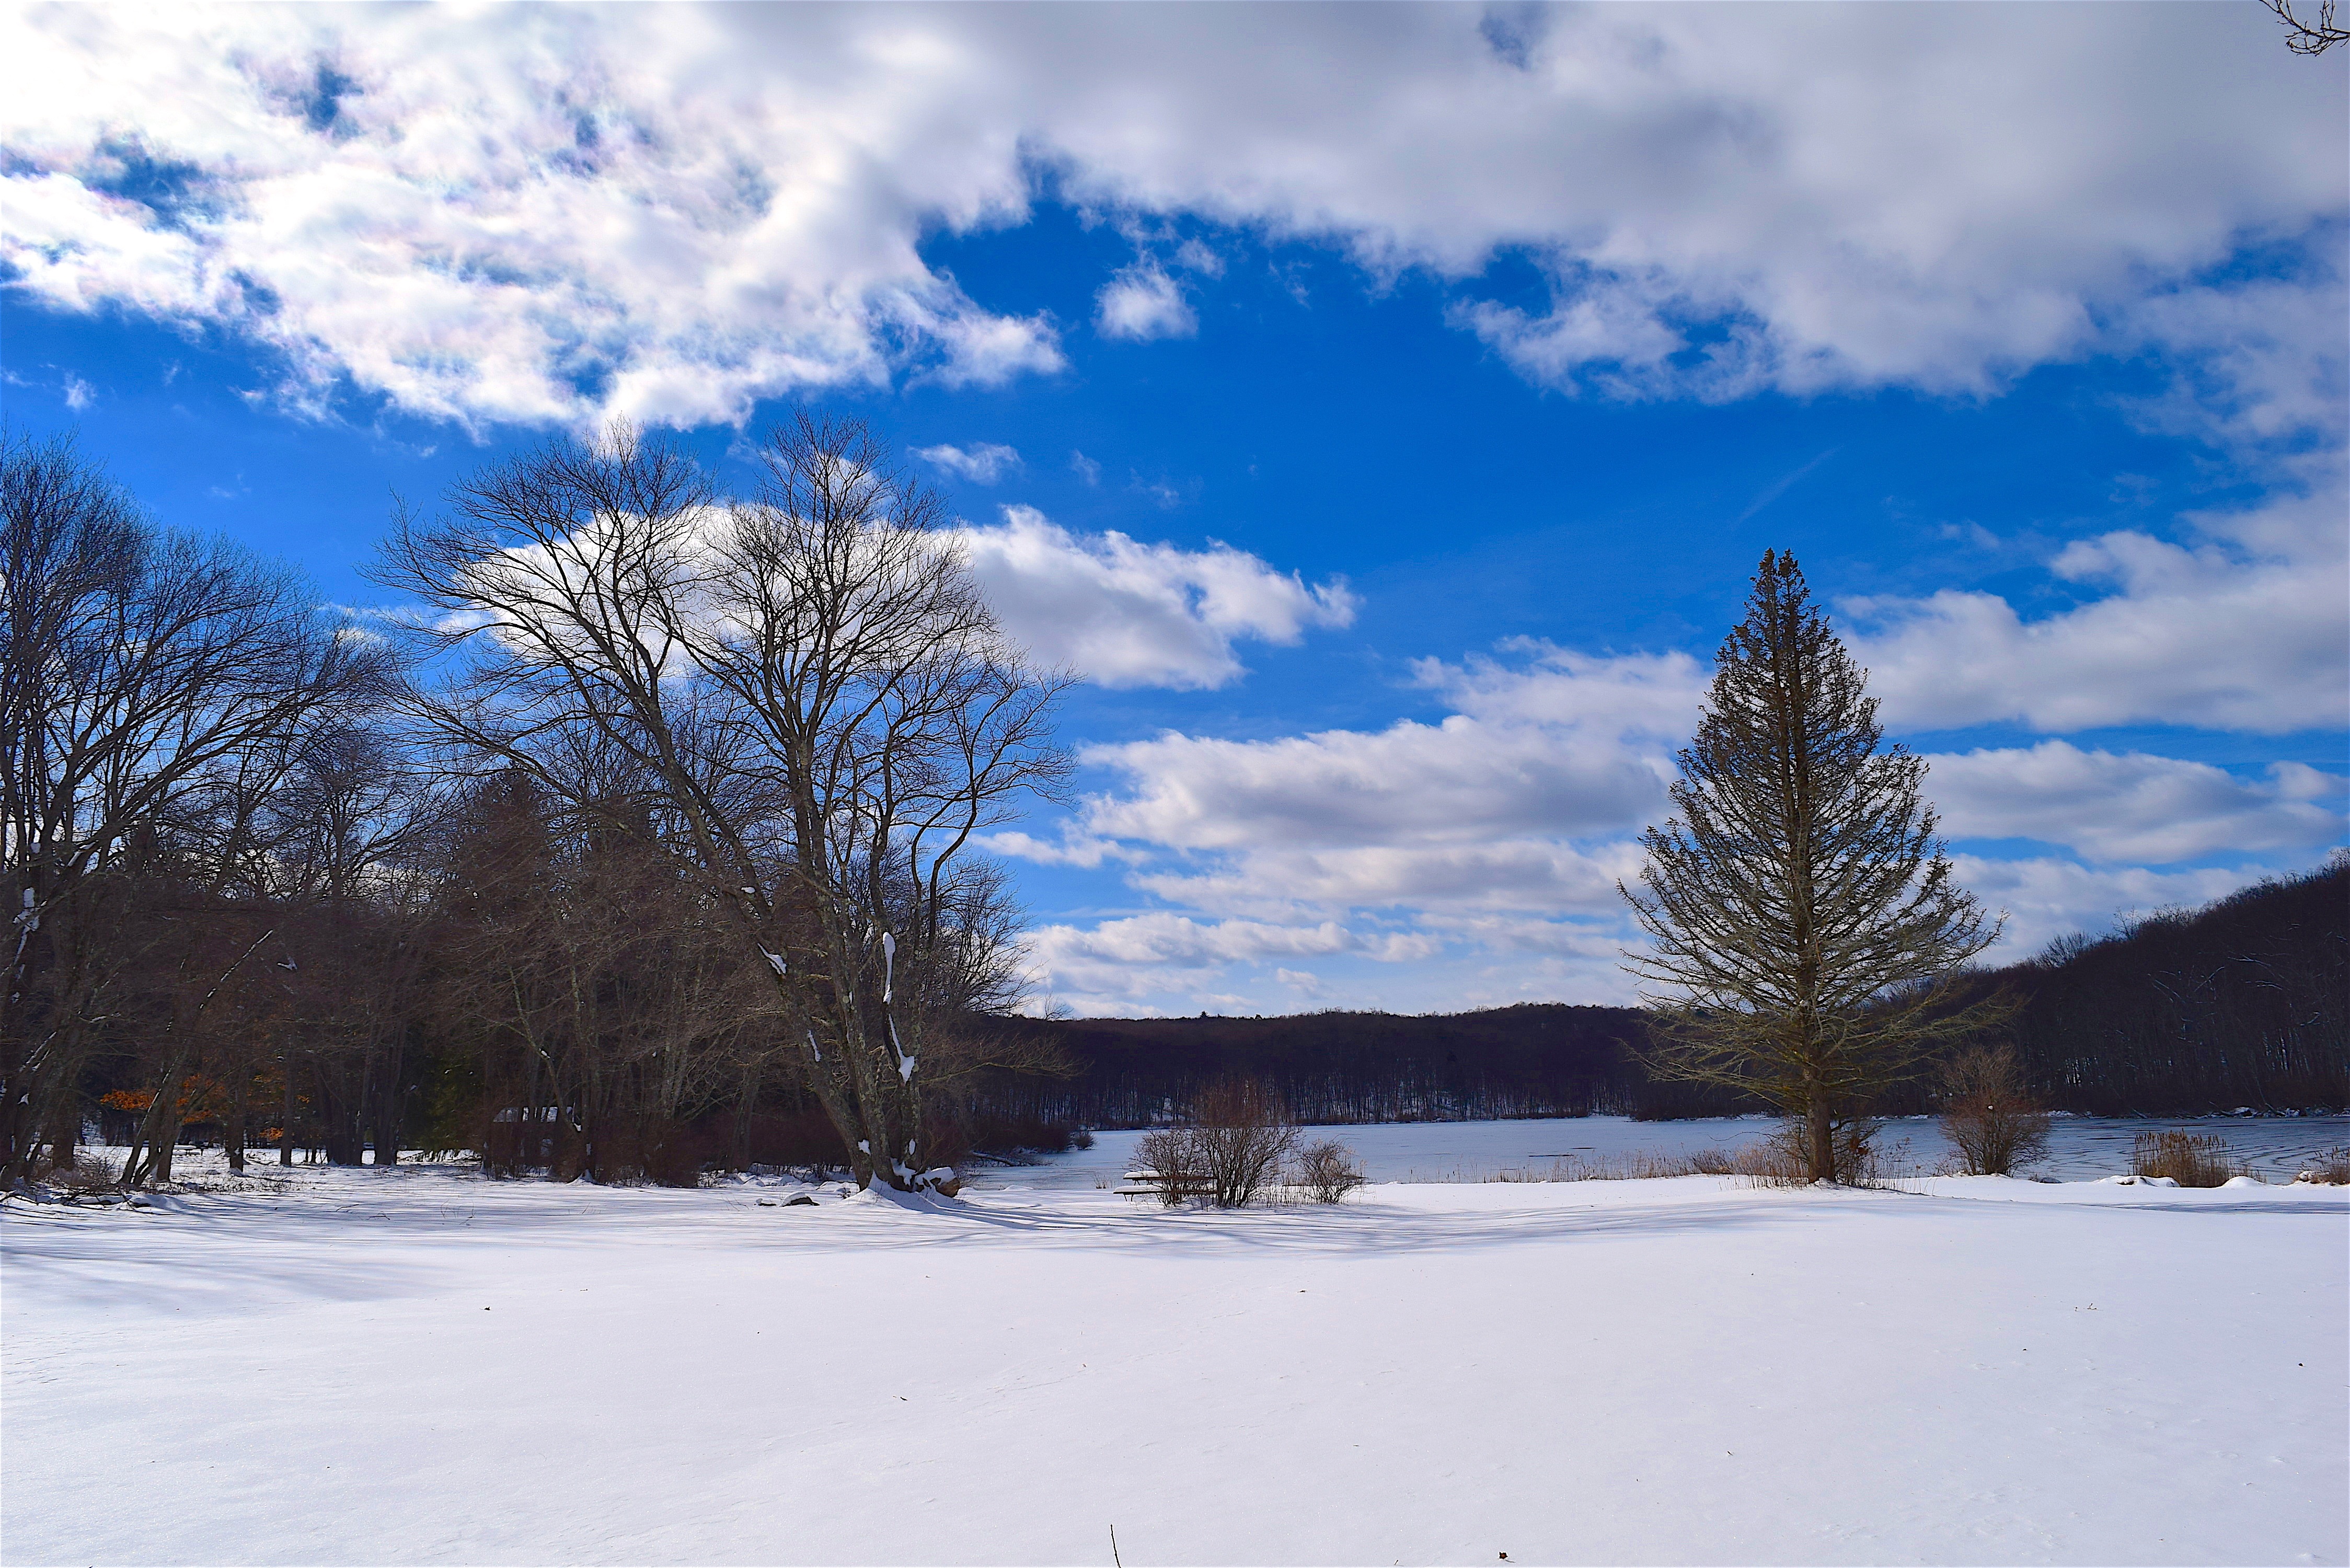
landscape, tree, nature, forest, outdoor, mountain, snow, cold, winter, light, cloud, sky, sunshine, white, frost, pine, ice, rural, scenic, natural, park, weather, contrast, freeze, frozen, blue, season, snowfall, trees, sunny, clouds, bright, wintry, freezing, nj, lake ashroe